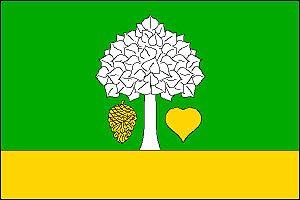
Borová est une commune du district de Náchod, dans la région de Hradec Králové, en Tchéquie.Sa population s'élevait à 205 habitants en 2018.